Fish Lake National Forest

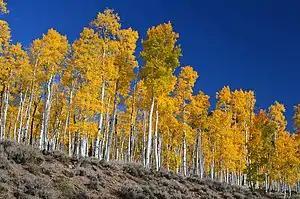
A grove of "Populus tremuloides" in the Fish Lake National Forest

Fish Lake National Forest was established as the Fish Lake Forest Reserve by the United States General Land Office in Utah on February 10, 1899 with . After the transfer of federal forests to the U.S. Forest Service in 1905, it became a National Forest on March 4, 1907. On July 1, 1908 Glenwood National Forest was added and the name was changed to Fishlake National Forest.